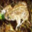
Label: frog